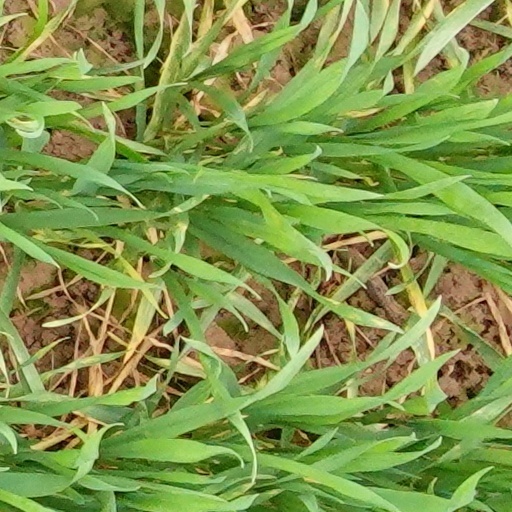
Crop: wheat